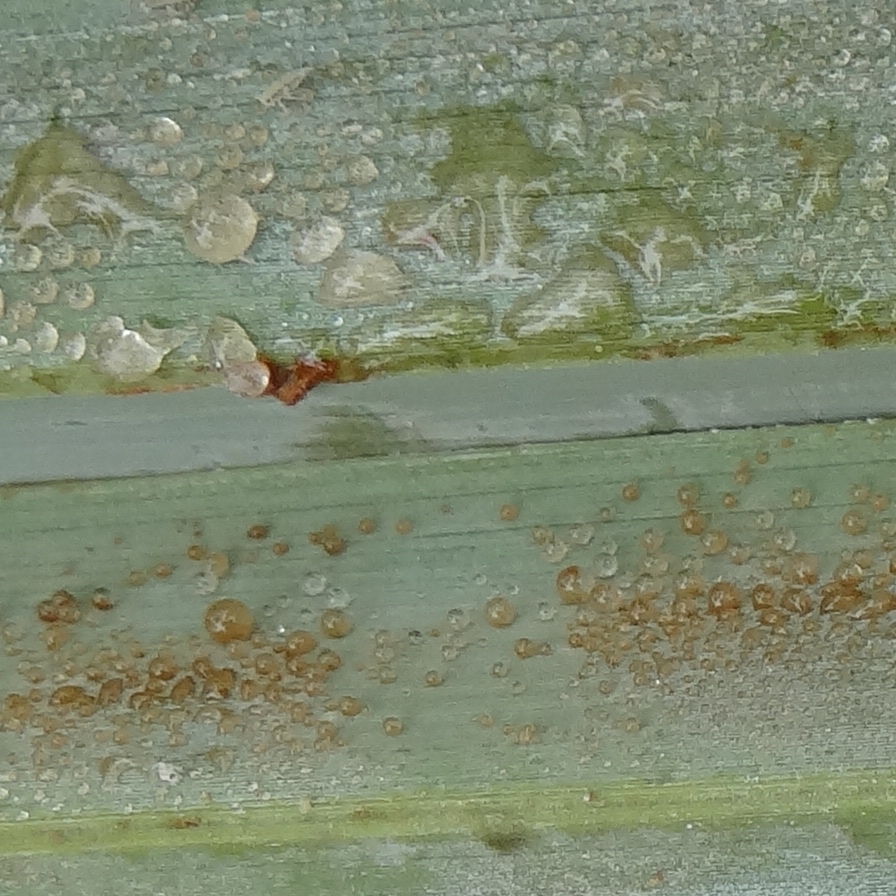
Label: Honey